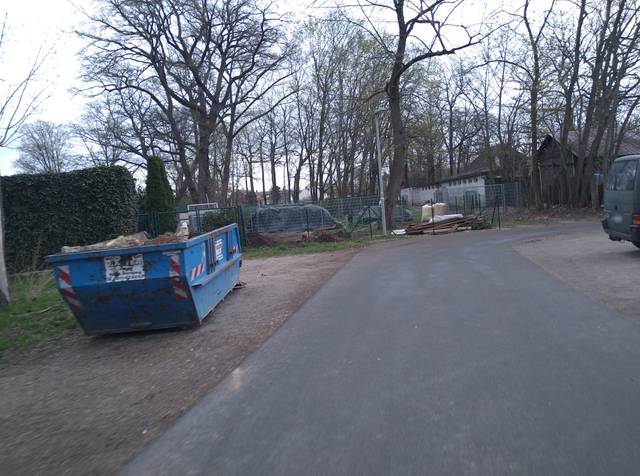
Region: Germany
Coordinates: 49.448, 11.112